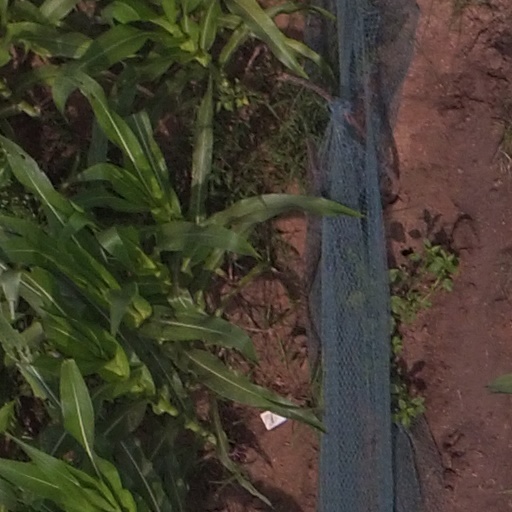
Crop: maize; corn